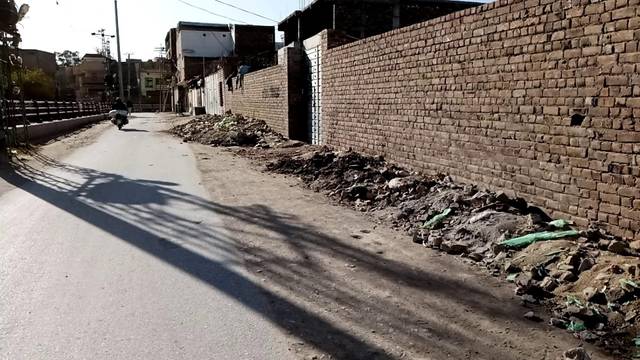
Region: Pakistan
Coordinates: 34.024, 71.54